Ross Perot 1992 presidential campaign

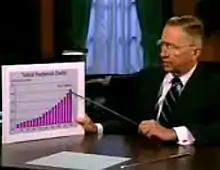
Perot showing a chart of the federal budget deficit in his first infomercial. During the broadcast, he named his pointer a "voodoo stick", a play on Bush calling Reagan's tax policy "voodoo economics" in the 1992 United States presidential election.

Perot participated in the first of three presidential debates for the 1992 election, on October 11 in Clayton, Missouri, along with George Bush and Bill Clinton. It was the first time that an independent and a non-major-party candidate was involved in a national televised debate since John B. Anderson in 1980 and was the first general-election presidential debate to ever feature three candidates. During the event, Perot discussed a wide range of issues including the budget deficit, education, and drug use and proclaimed that, as president, he would eliminate the influence of lobbyists. He also had a few memorable quips. When asked to address detractors' criticism of his lack of government experience, he remarked: "Well, they've got a point. I don't have any experience running up a $4 trillion debt." When discussing what would happen if one of his opponents won, he commented: "Then they will have heard the harsh reality of what we have to do. I'm not playing Lawrence Welk music here tonight." After the debate, three out of four polls declared Perot as the winner. The average of all four showed Perot at 37% followed by Clinton with 30% and Bush with 18%, but election polls still showed Perot in third with 14%, far behind both Bush and Clinton. His running mate, James Stockdale, participated in a vice presidential debate in Atlanta, with fellow vice presidential nominee Al Gore and Vice President Dan Quayle. Largely unknown to the general public, Stockdale memorably opened the debate by unexpectedly asking the philosophical question, "Who am I? Why am I here?" He was unprepared to deal with some of the substantive issues raised, and his struggling performance may have damaged the Perot campaign.